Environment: real
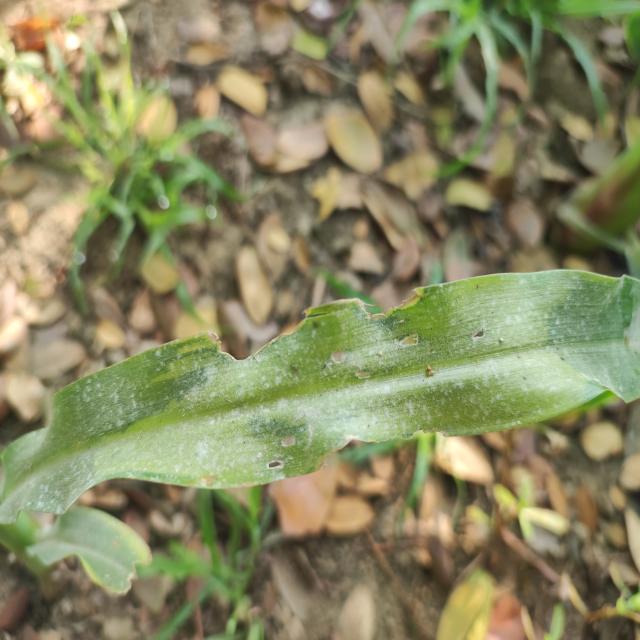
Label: fall_armyworm